Persian Gulf

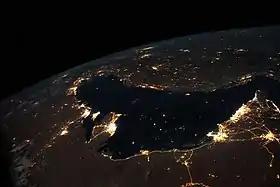
Persian Gulf at Night from ISS, 2020.

The Persian Gulf, sometimes called the Arabian Gulf, is a mediterranean sea in West Asia. The body of water is an extension of the Arabian Sea and the larger Indian Ocean located between Iran and the Arabian Peninsula. It is connected to the Gulf of Oman in the east by the Strait of Hormuz. The river delta of the Shatt al-Arab forms the northwest shoreline.